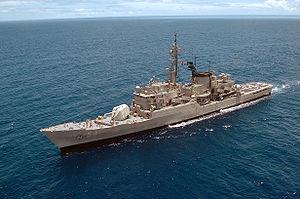
Le BAP Mariátegui (FM-54) est une frégate lance-missiles de la marine de guerre du Pérou.